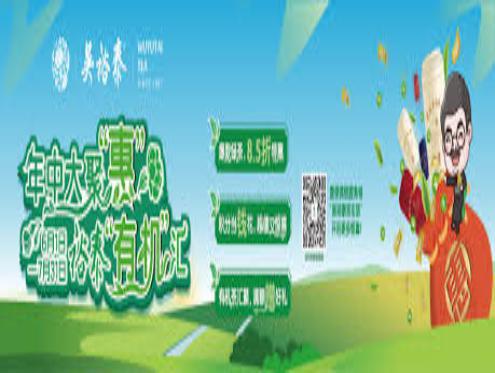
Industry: Food